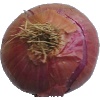
Label: Onion Red 1